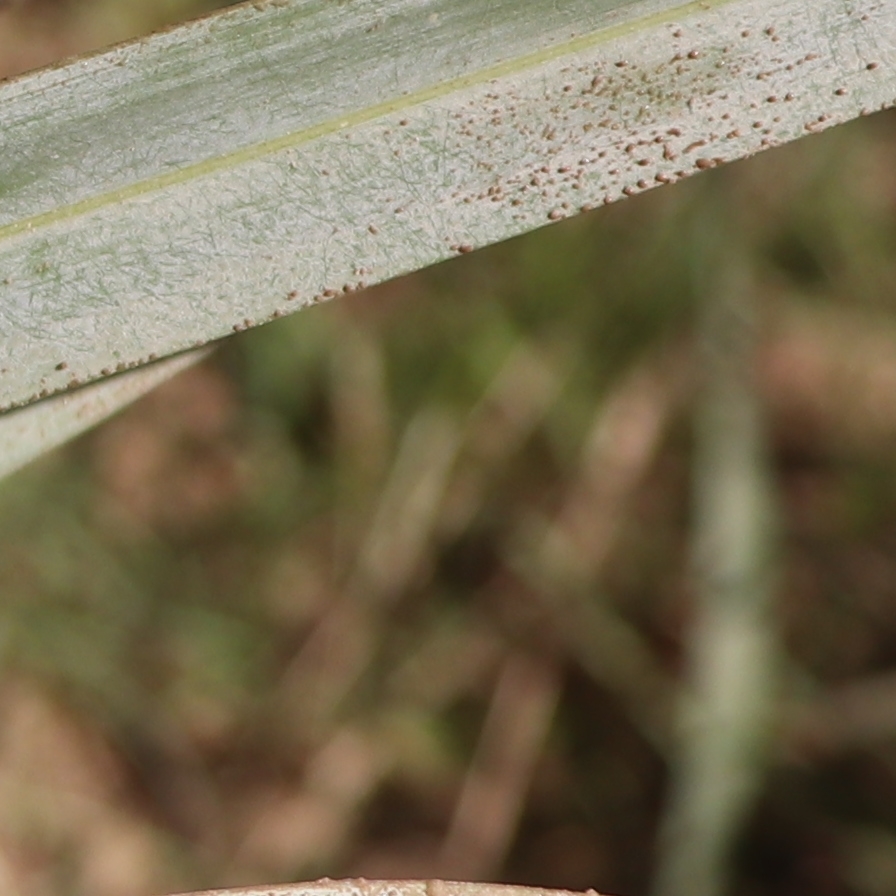
Label: Honey